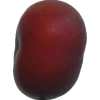
Label: nectarine_flat